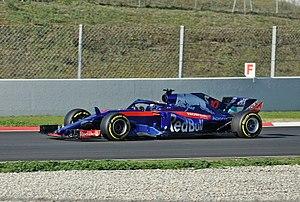
Pierre Gasly, né le 7 février 1996 à Rouen, est un pilote automobile français, membre de l'équipe de France Circuit FFSA et du Red Bull Junior Team.